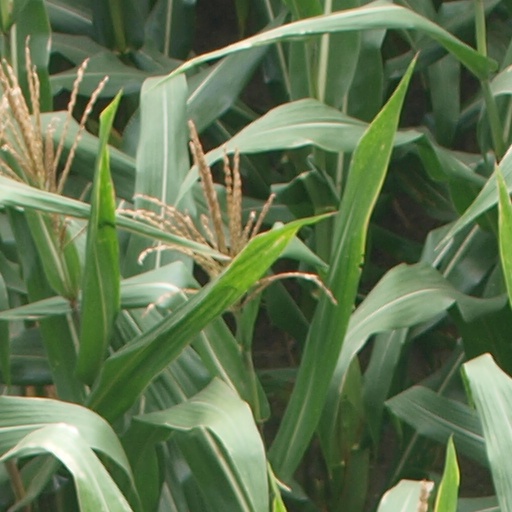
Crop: maize; corn